Claymore mine

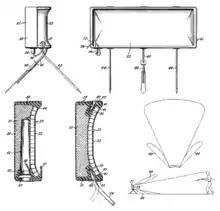
Images from the 1956 Macleod patent

Following the massed Chinese attacks during the Korean War, Canada and the United States began to develop projects to counter them. Canada fielded a weapon called the "Phoenix" landmine, which used the Misnay–Schardin effect to project a spray of steel cubes towards the enemy. The cubes were embedded in of Composition B explosive. It was too large to be a practical infantry weapon and was relatively ineffective, with a maximum effective range of only .